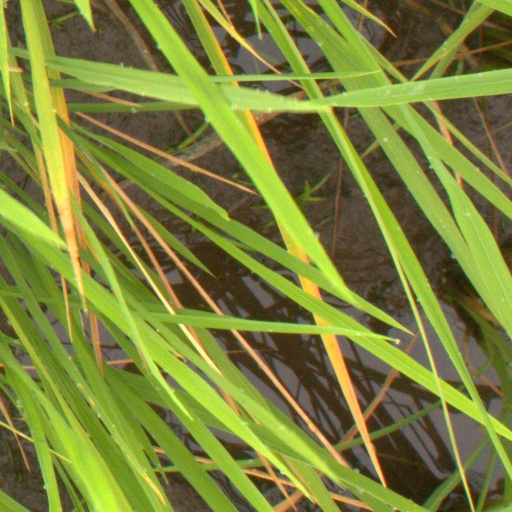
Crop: rice